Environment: real
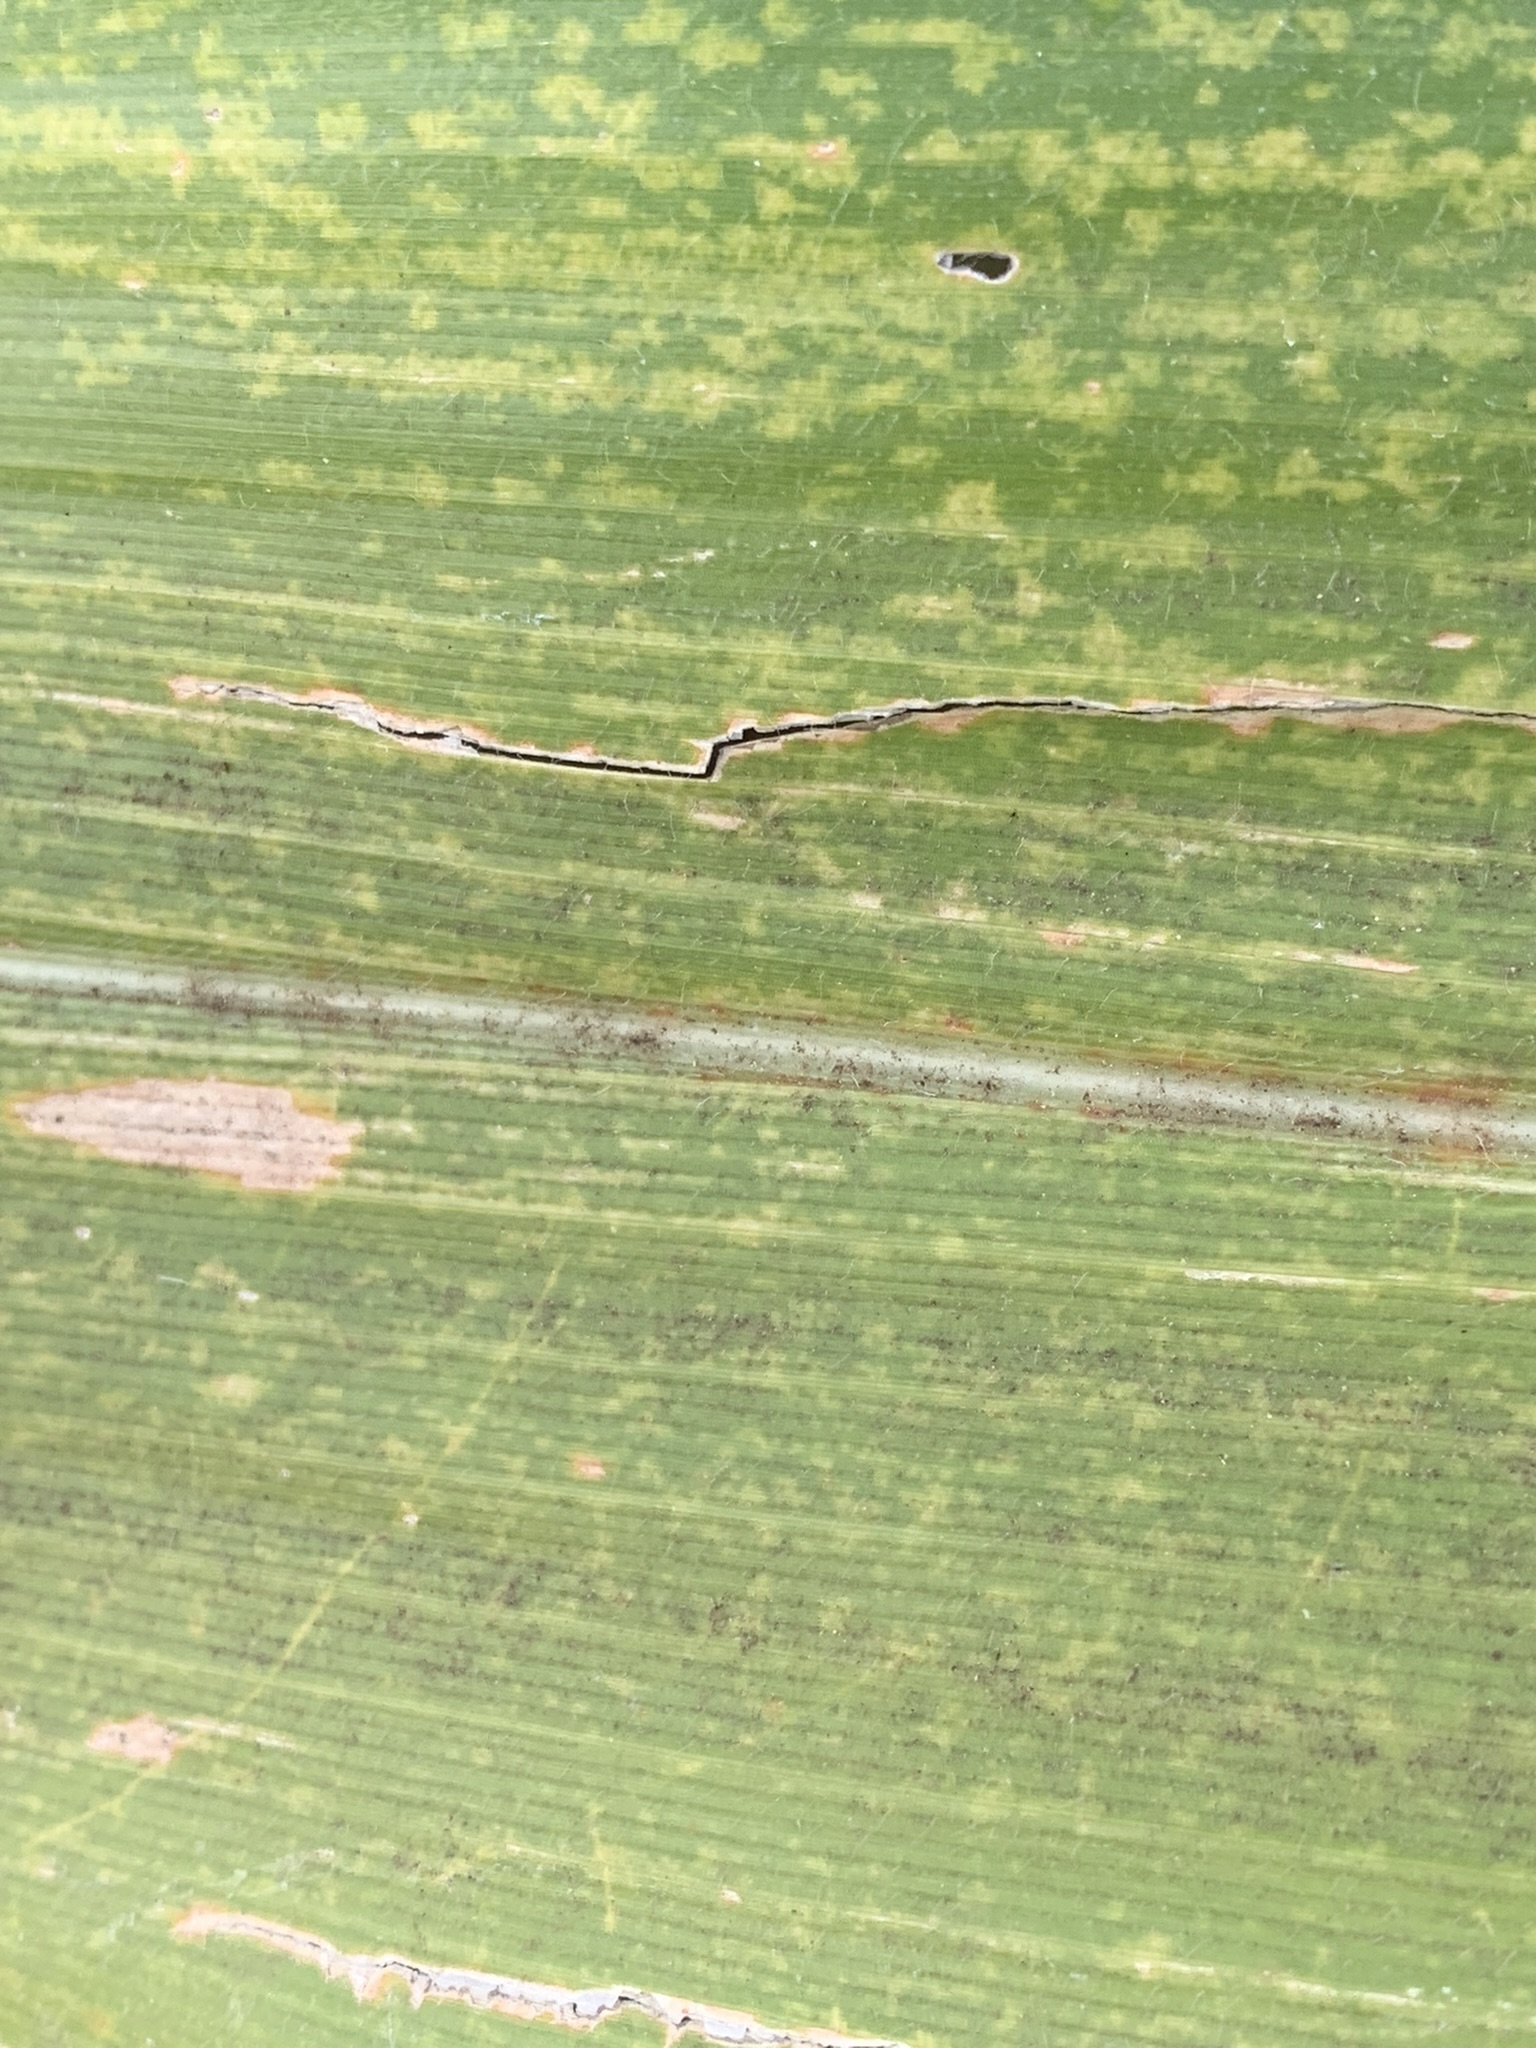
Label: lethal_necrosis